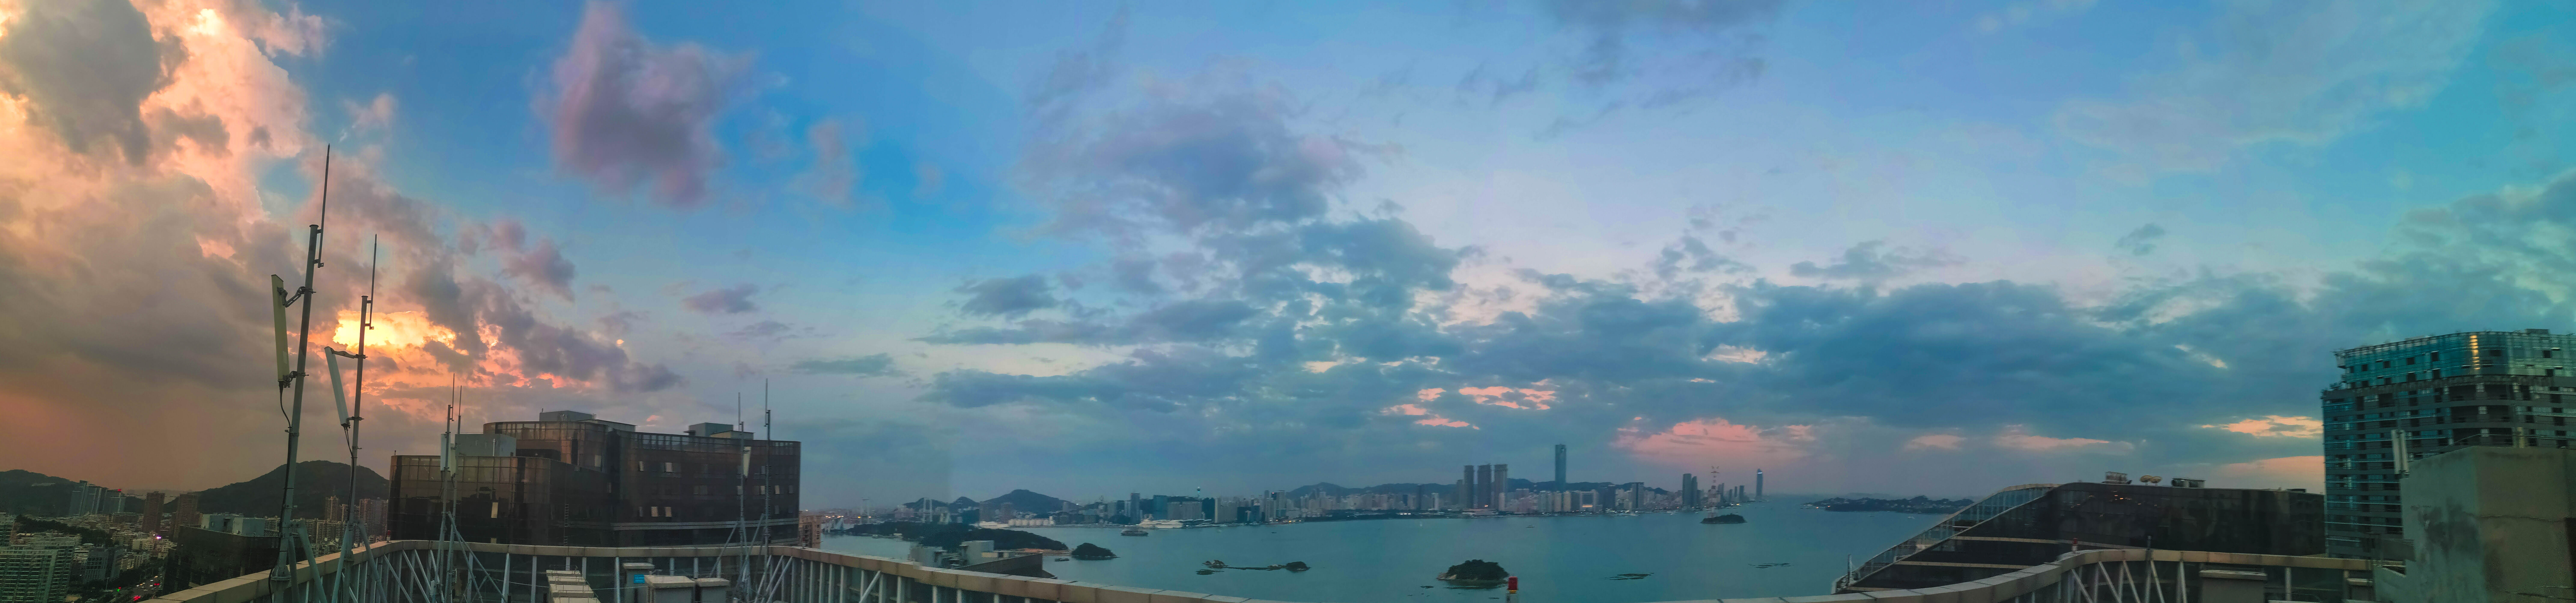
sky, clouds, cloud, nature, daytime, blue, horizon, sea, morning, panorama, city, coast, evening, ocean, photography, skyline, metropolitan area, shore, bay, cumulus, vacation, calm, real estate, landscape, meteorological phenomenon, cityscape, coastal and oceanic landforms, tourism, river, dusk, tourist attraction, harbor, dawn